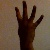
The image shows a hand gesture representing the number 4 in Indian Sign Language.